Fendika

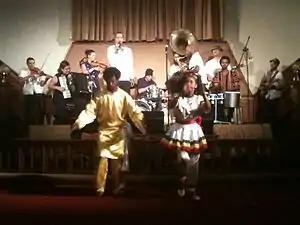
Fendika performing with Debo Band in 2010

Through the Fendika venue's hosting touring artists from all over the world, the ensemble has established an international network enabling them to travel and collaborate with musicians from around the globe. They have toured the United States and eastern Africa with Boston-area Ethio-jazz orchestra Debo Band, and in 2010 the two groups released a joint live recording from a concert given at the Sauti za Busara African music festival in Zanzibar. Fendika has also toured throughout Europe with Dutch post-punk band The Ex and released records through the band's label. In 2018 Fendika toured Scandinavia in collaboration with Paal Nilssen-Love's free jazz orchestra Large Unit before embarking on their first U.S. solo tour, performing as headliners to Ethiopia Fest Chicago and Boston's Global Music Fest.